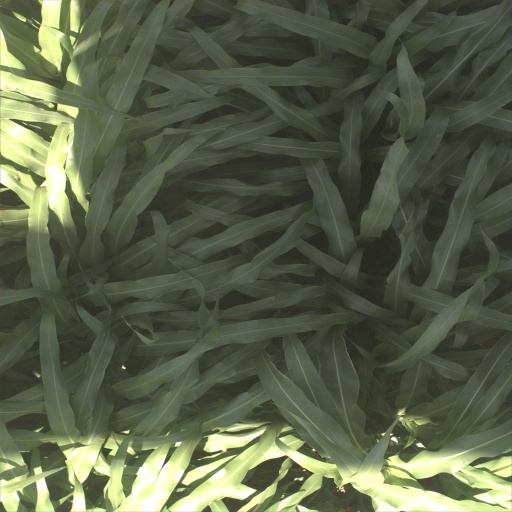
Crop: sorghum